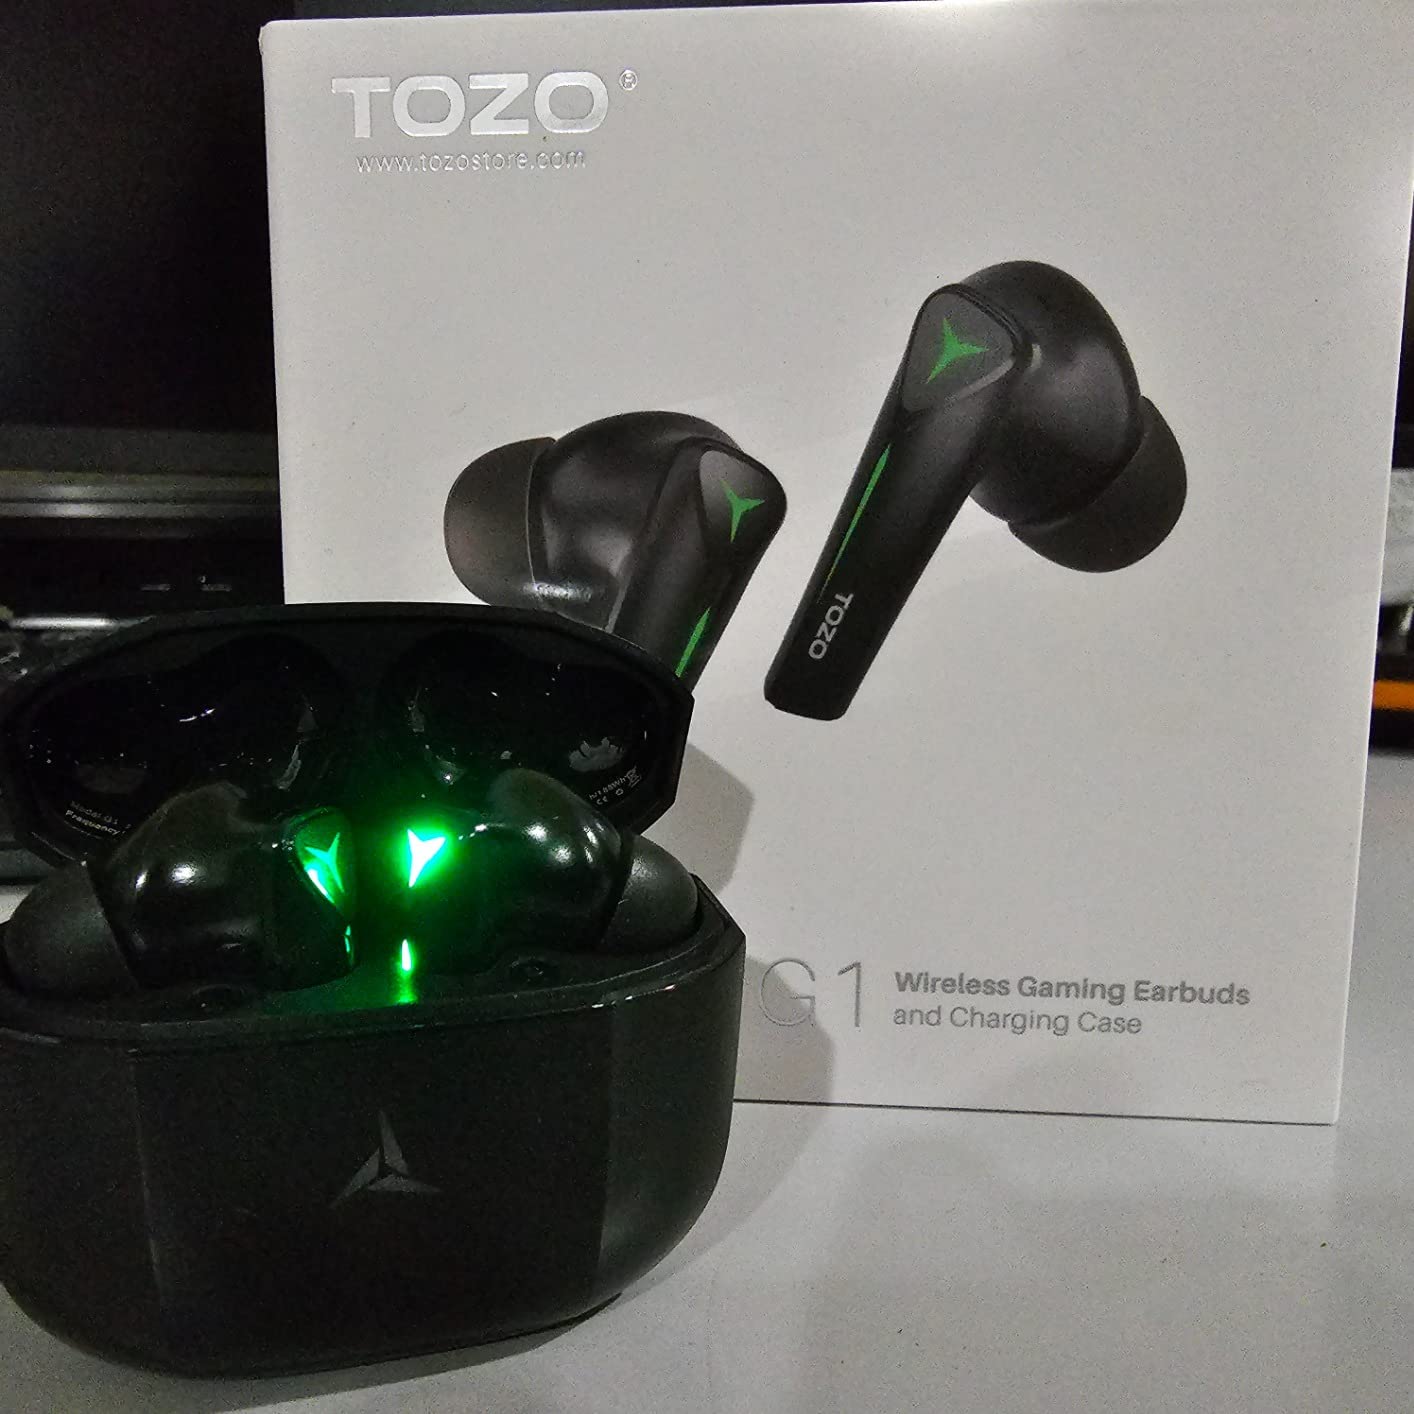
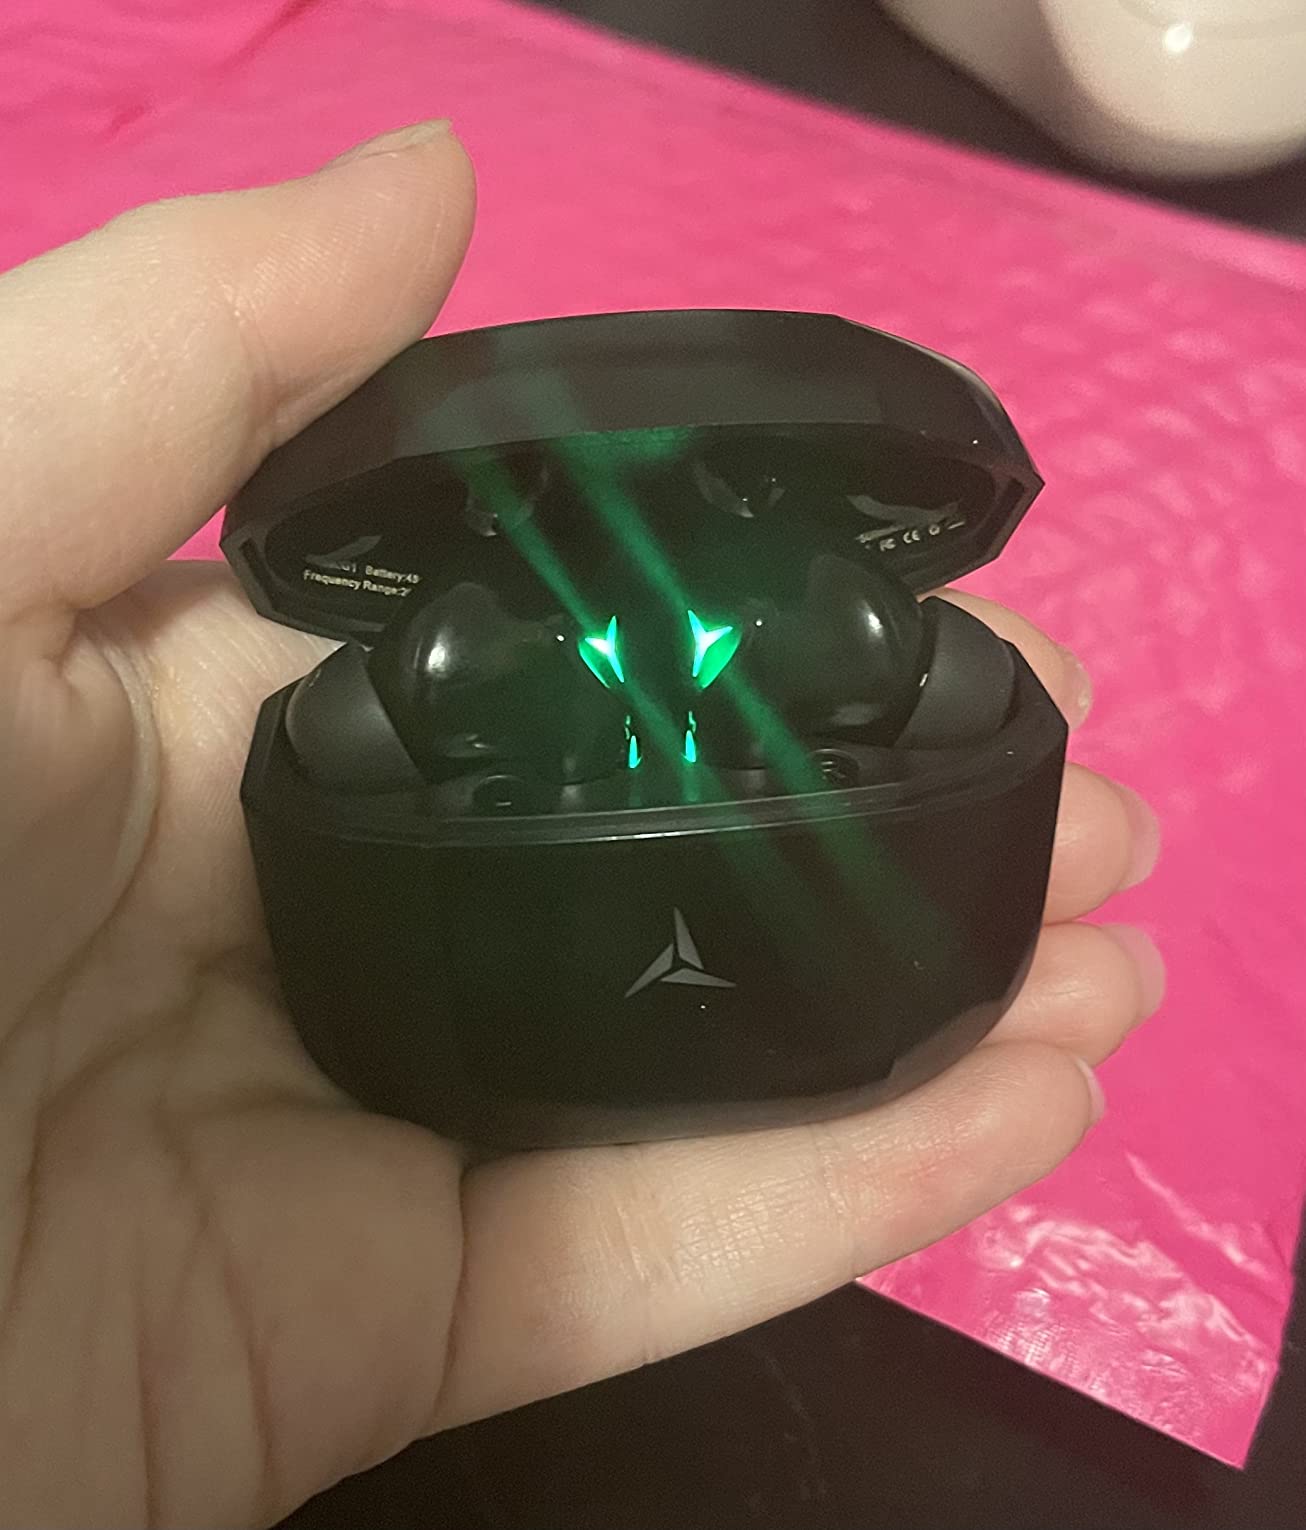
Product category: earbuds
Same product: yes